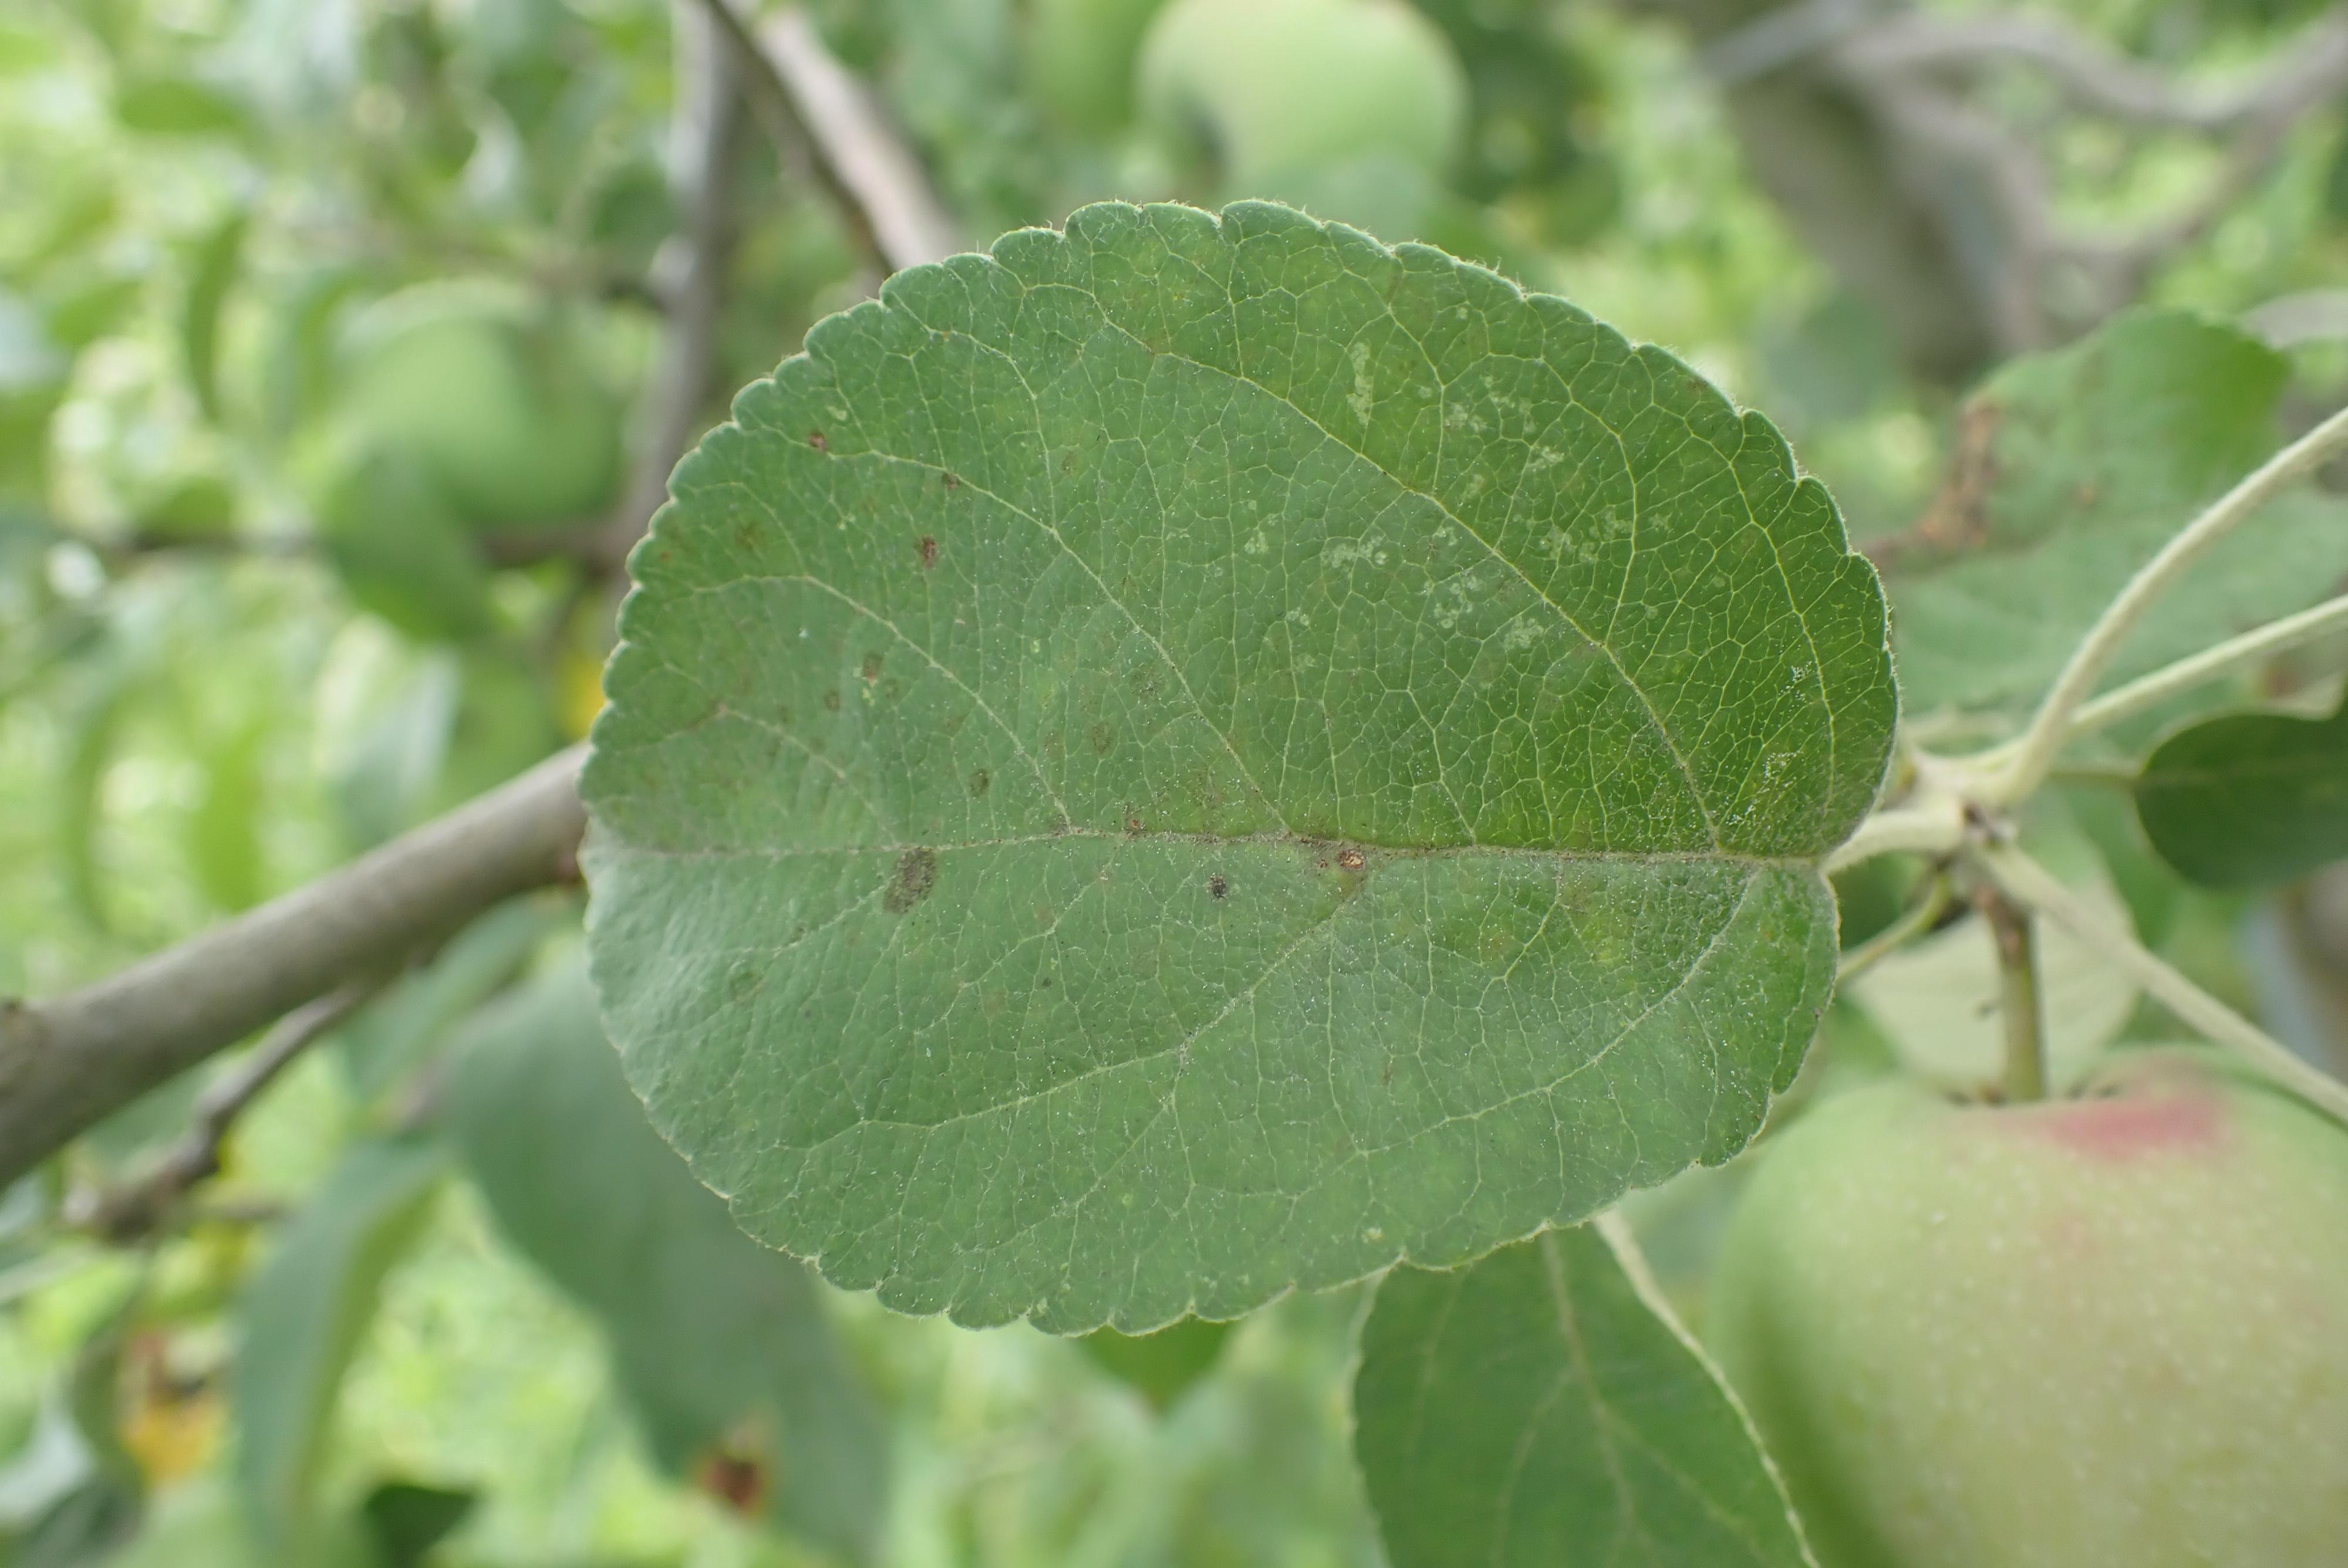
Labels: scab